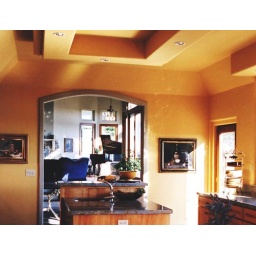
A glowing custom kitchen rests comfortably in the natural daylight, with a view into the house through the semi-archway.